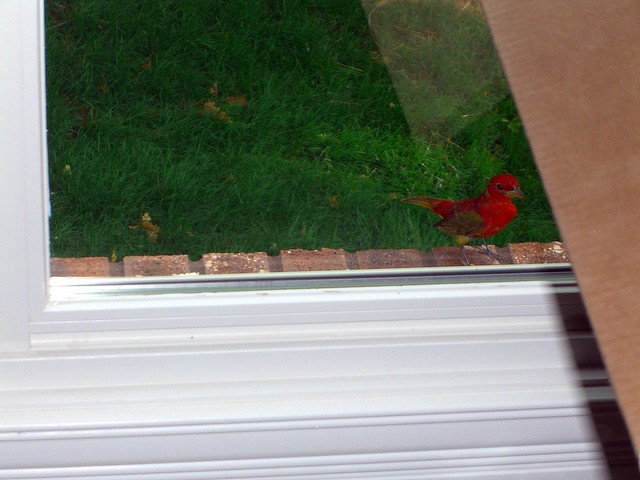
A window sill with a red bird on the outside of window.
The small red bird is perched on the window sill.
A red bird sitting out of a window on green grass.
a red bird perched on a brick windowsill.
A red bird sitting curiously in a window pane.